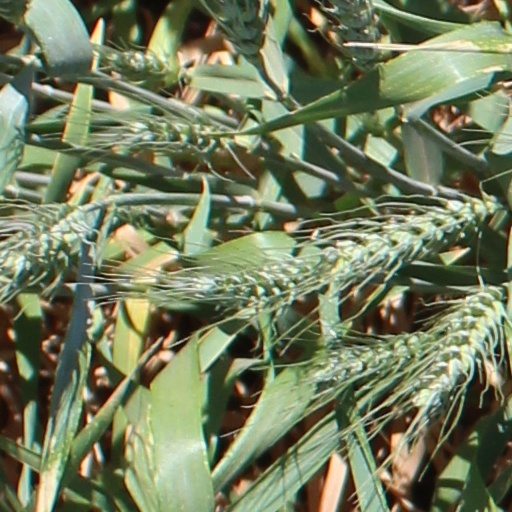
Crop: wheat